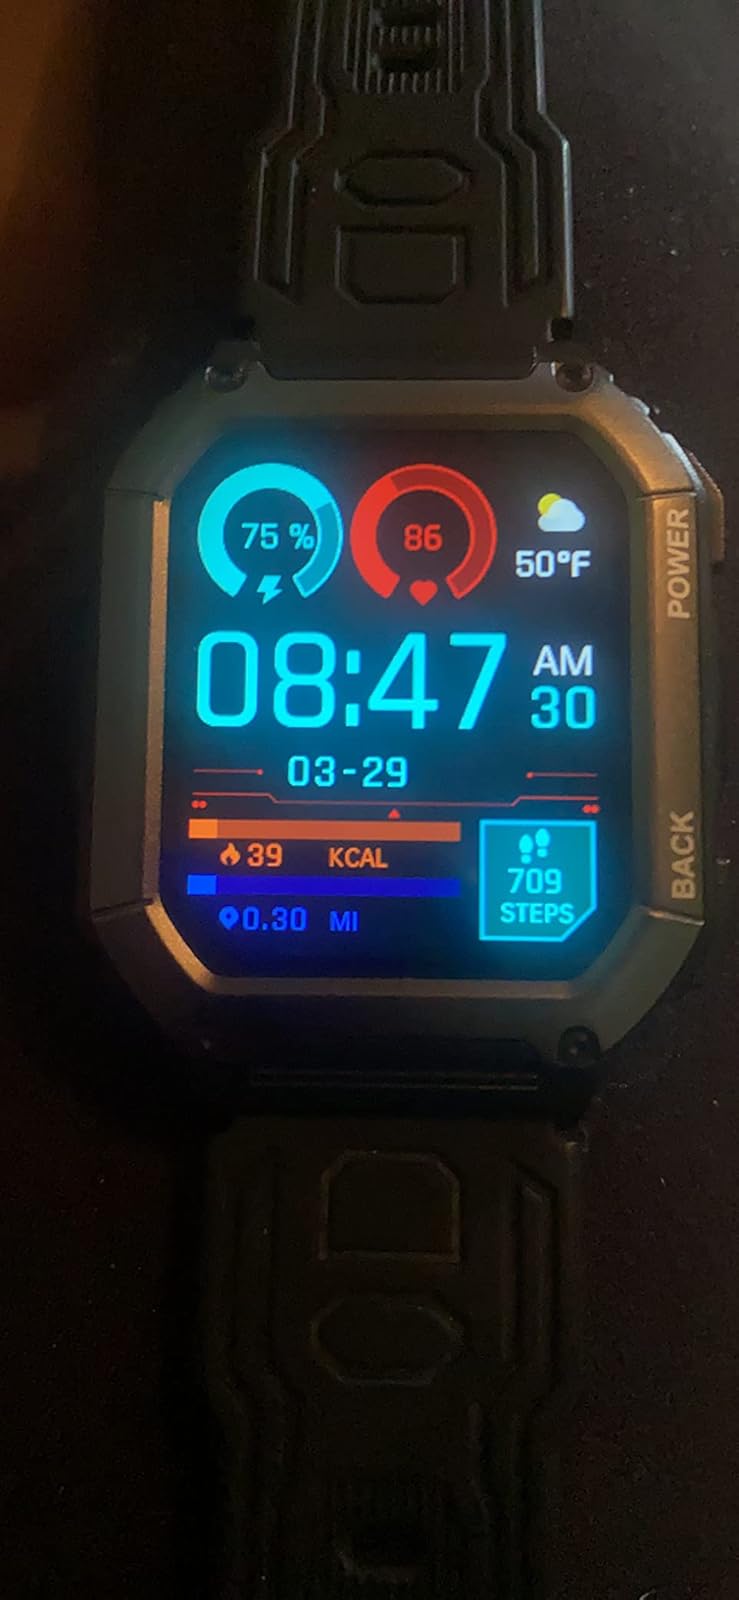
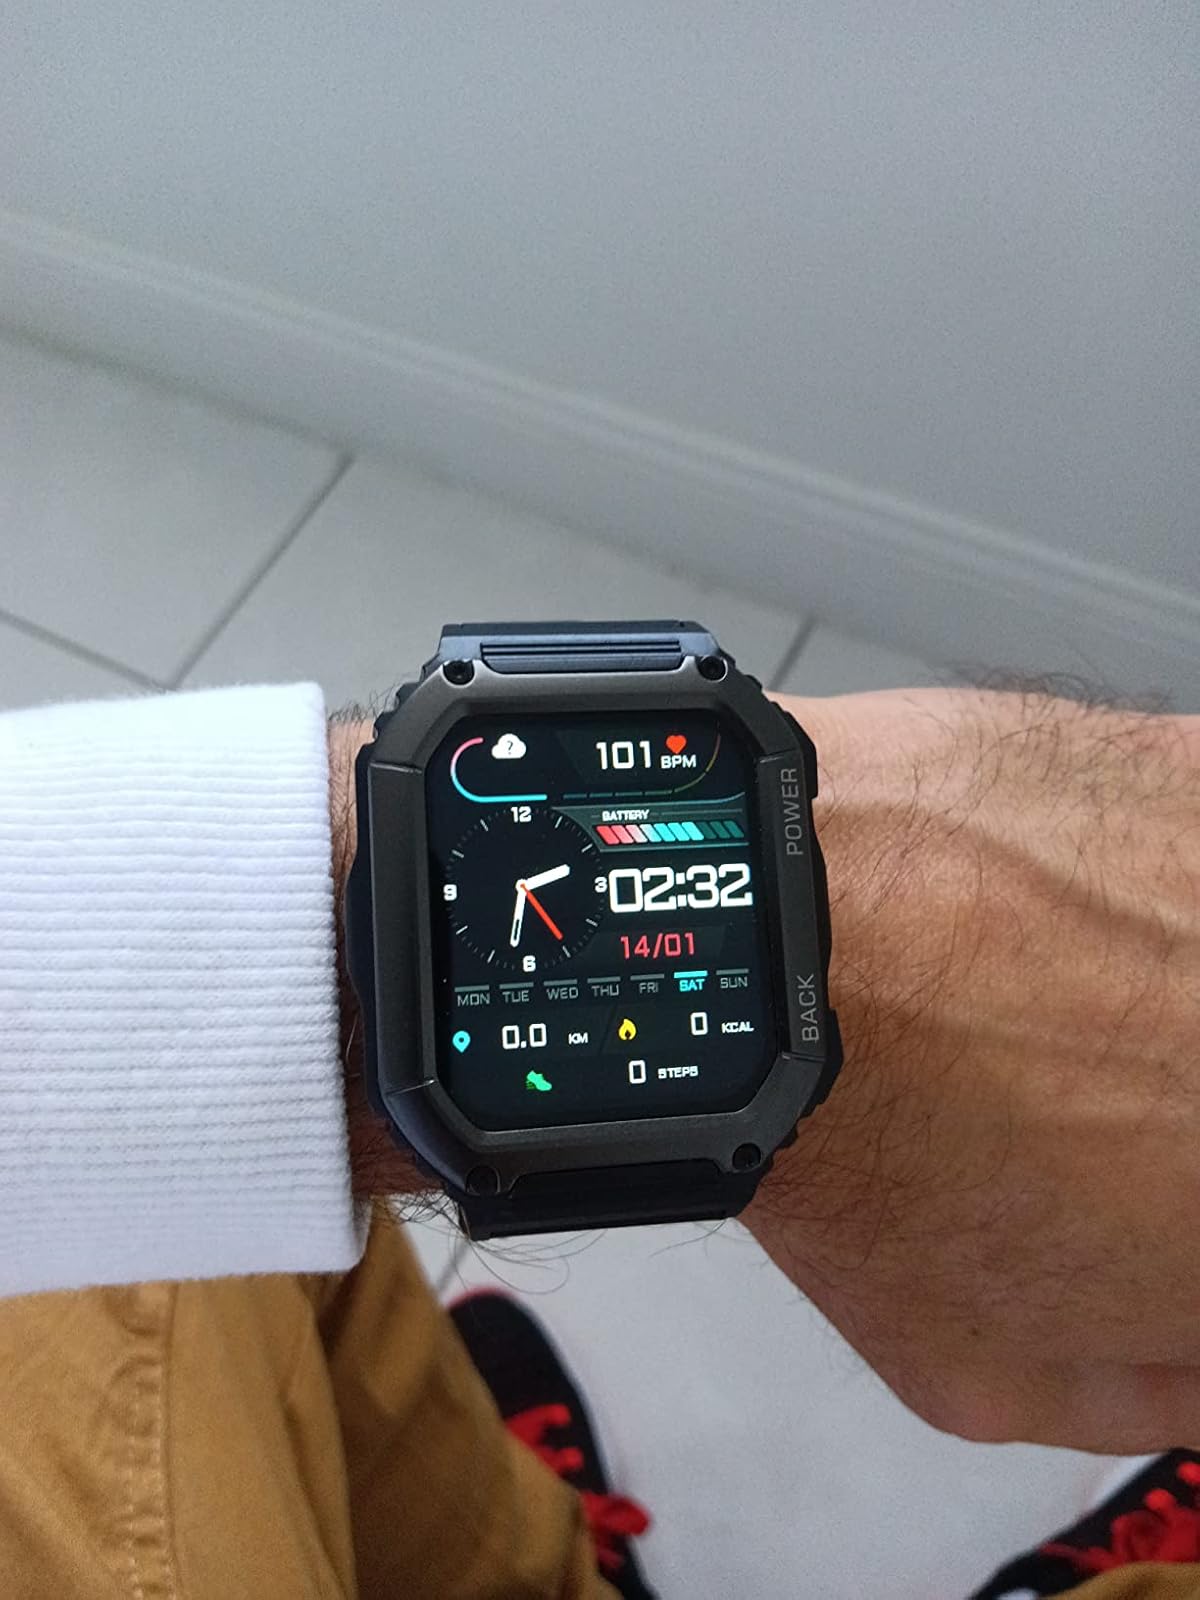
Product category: smartwatch
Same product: yes